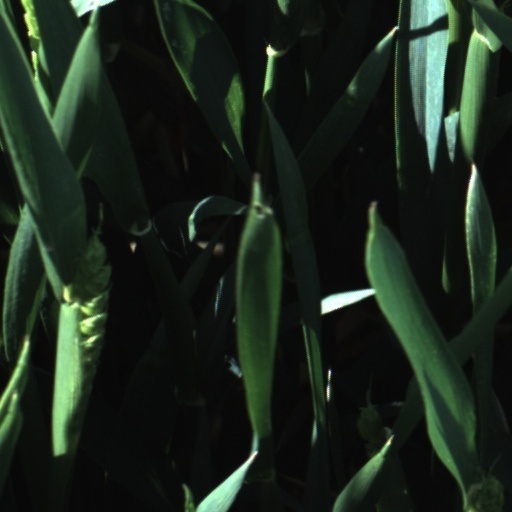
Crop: wheat